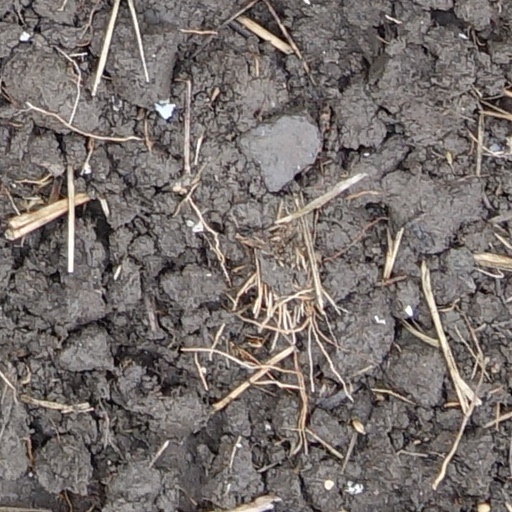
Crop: wheat